Answer in natural language. Is white color dining table behind beautiful wall painting? Choose between the following options: yes or no
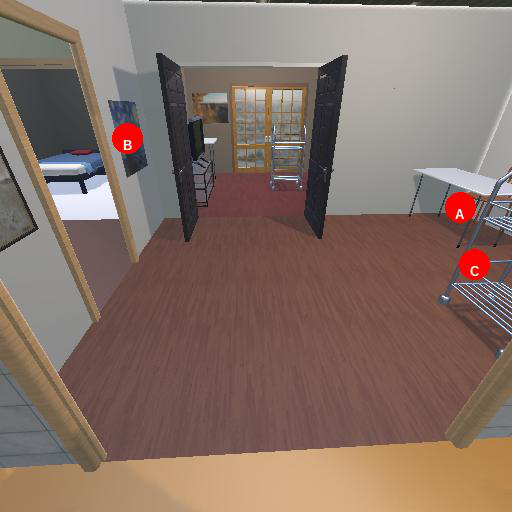
<answer>yes</answer>